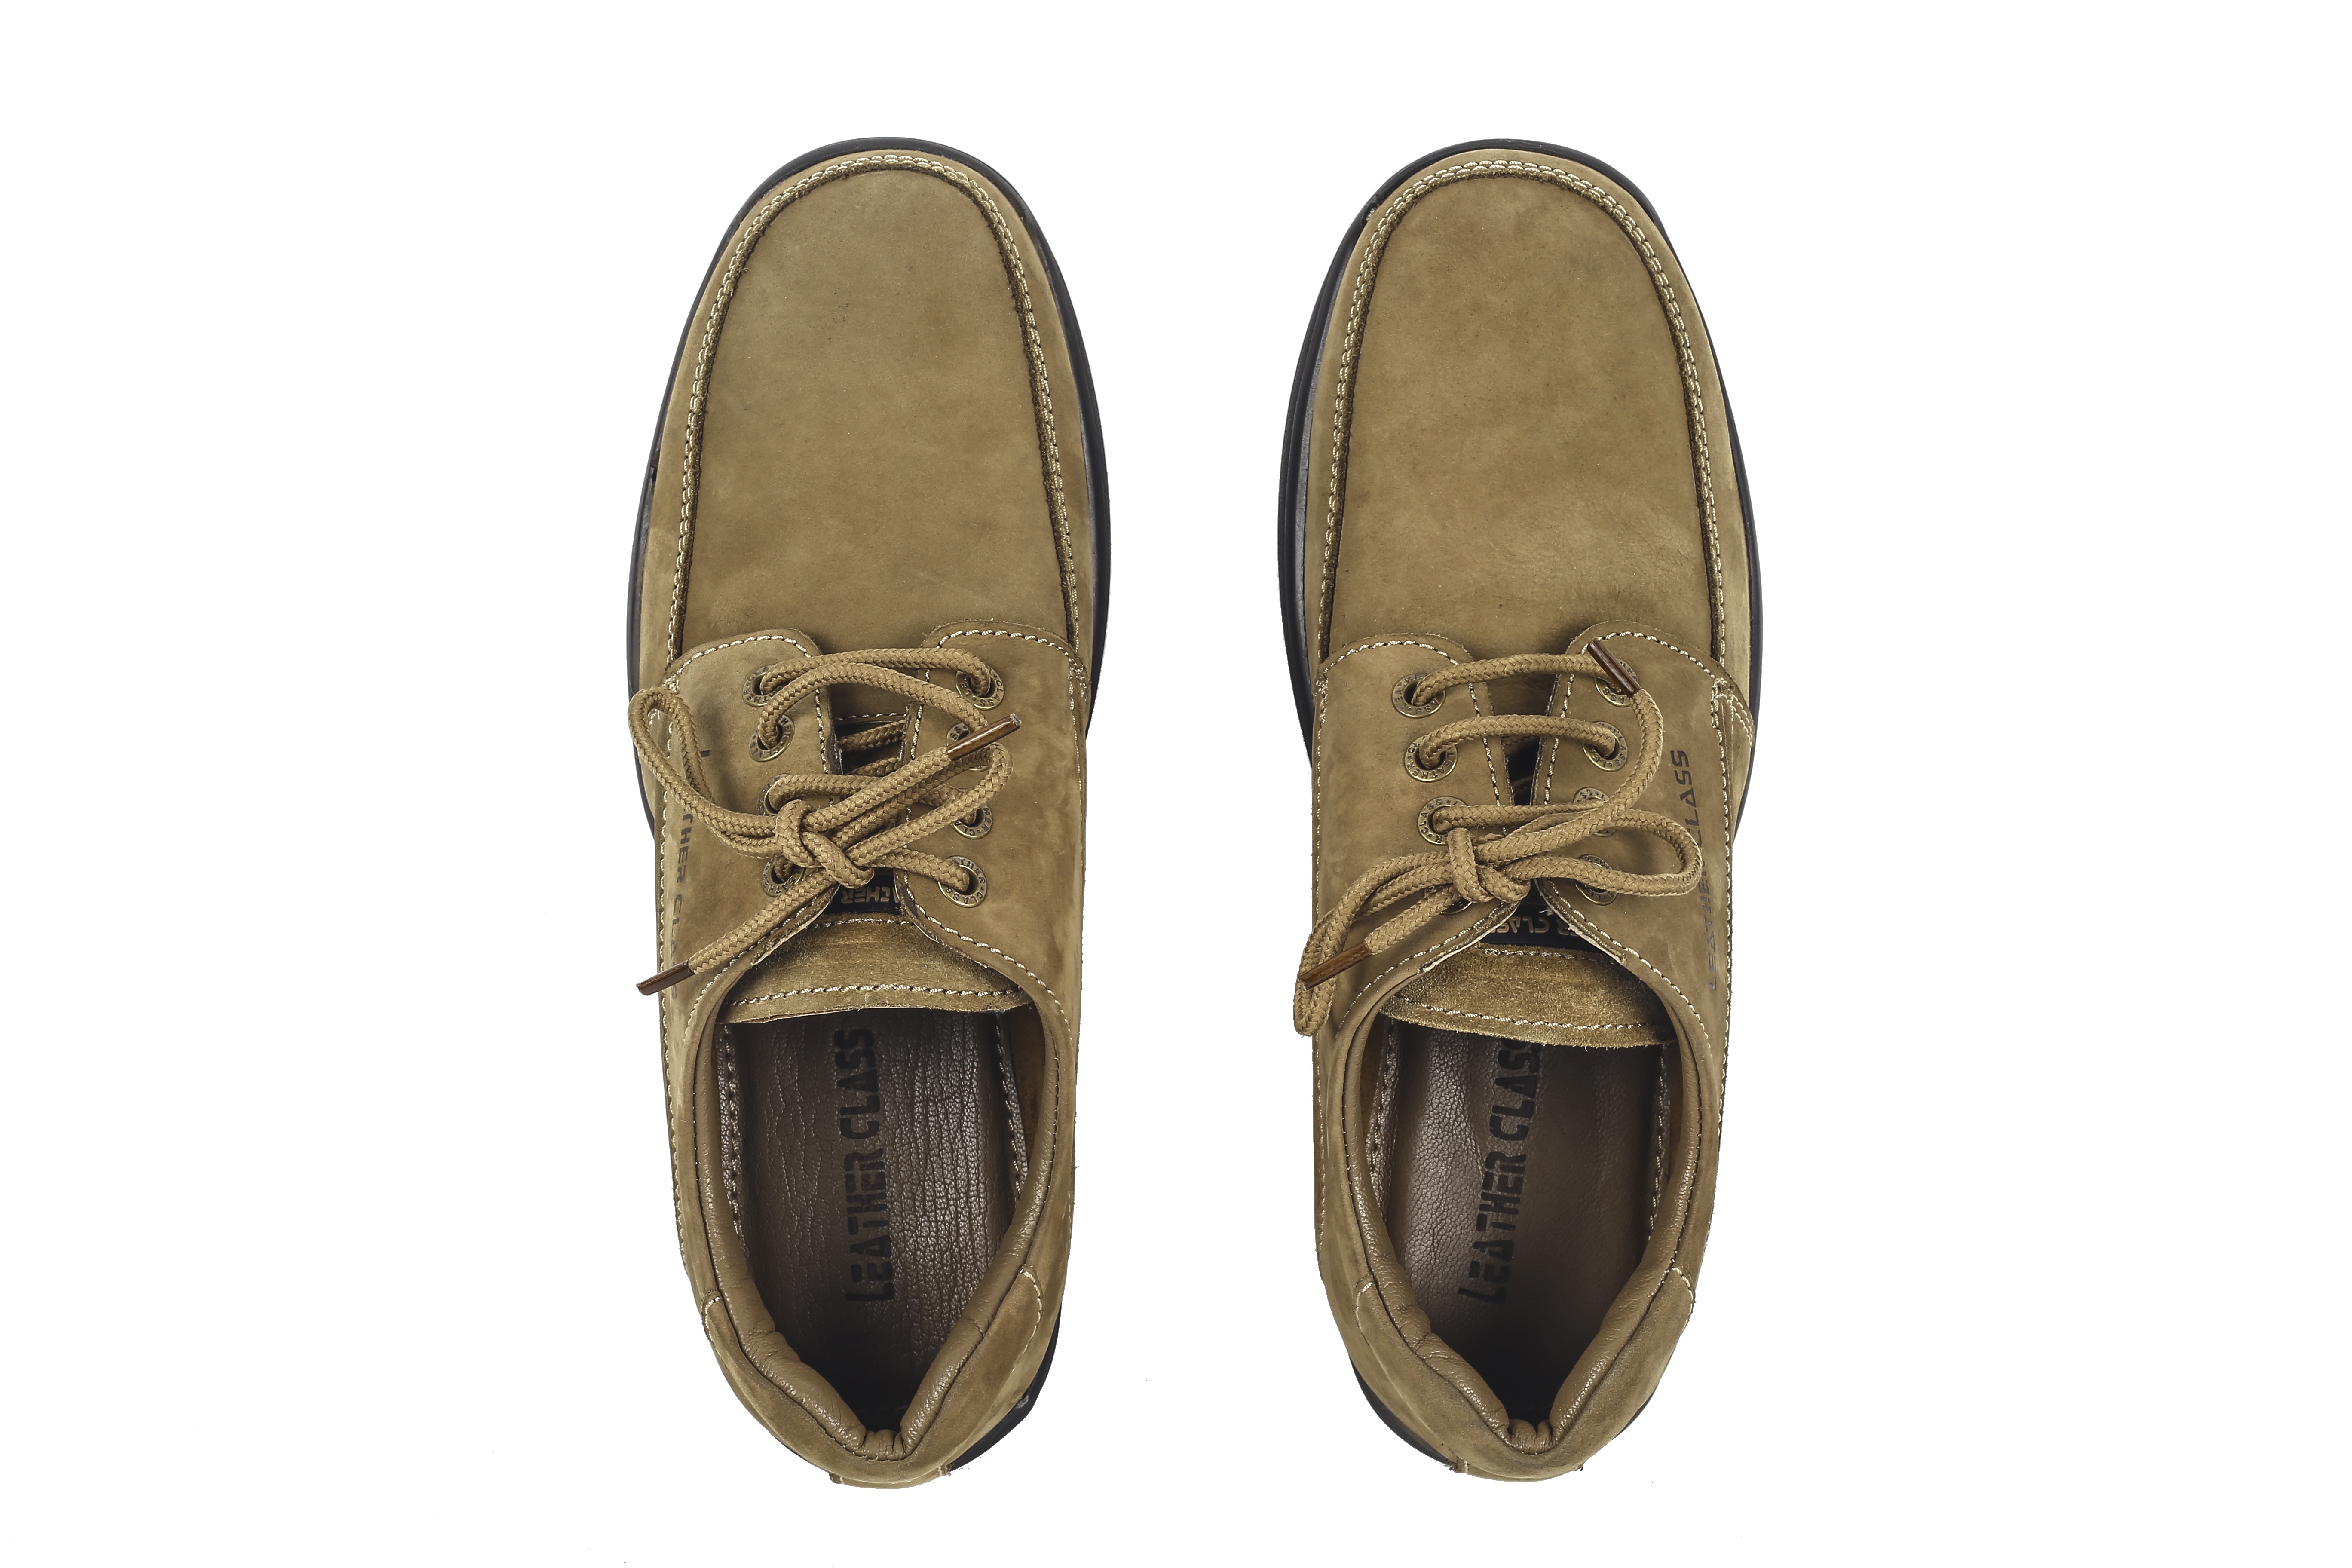
shoe, leather, foot, brown, fashion, lifestyle, textile, shoes, beige, sneakers, footwear, new, style, pair, casual, elegance, wear, glamour, accessory, outdoor shoe